Simone Biles

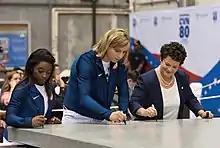
Biles signs a 35-ton steel plate alongside fellow Olympic champion Katie Ledecky and NNS president Jennifer Boykin to signal the start of construction of the

In early March, Biles competed at the Stuttgart World Cup, her first World Cup appearance not on American soil. She finished in first place, 3.668 points ahead of second-place Ana Padurariu of Canada.